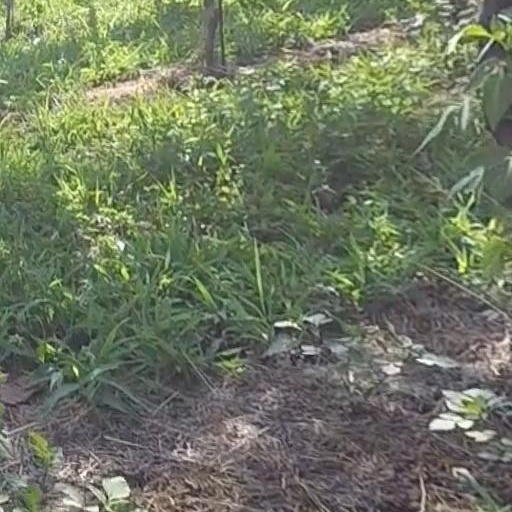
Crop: grape